Maan Karate

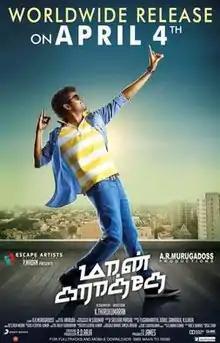
Theatrical release poster

Maan Karate is a 2014 Indian Tamil-language fantasy sports comedy film written and directed by Krish Thirukumaran in his directorial debut. The film was written and co-produced by AR Murugadoss and produced by P. Madhan under banner of Escape Artists Motion Pictures. It stars Sivakarthikeyan, Hansika Motwani, and Vamsi Krishna, with Sayaji Shinde, Yogi Babu, Sathish, Shaji Chen, Preethi Shankar, Ashwathy Ravikumar, Rajesh Gopalan, and Vinu Karthik in supporting roles. The soundtrack and background score composed by Anirudh Ravichander, cinematography handled by M. Sukumar, editing by Sreekar Prasad and stunt choreography by Dhilip Subbarayan. The film was released theatrically on 4 April 2014 to mixed reviews from critics. It was remade in Telugu as "Tuntari" (2016).